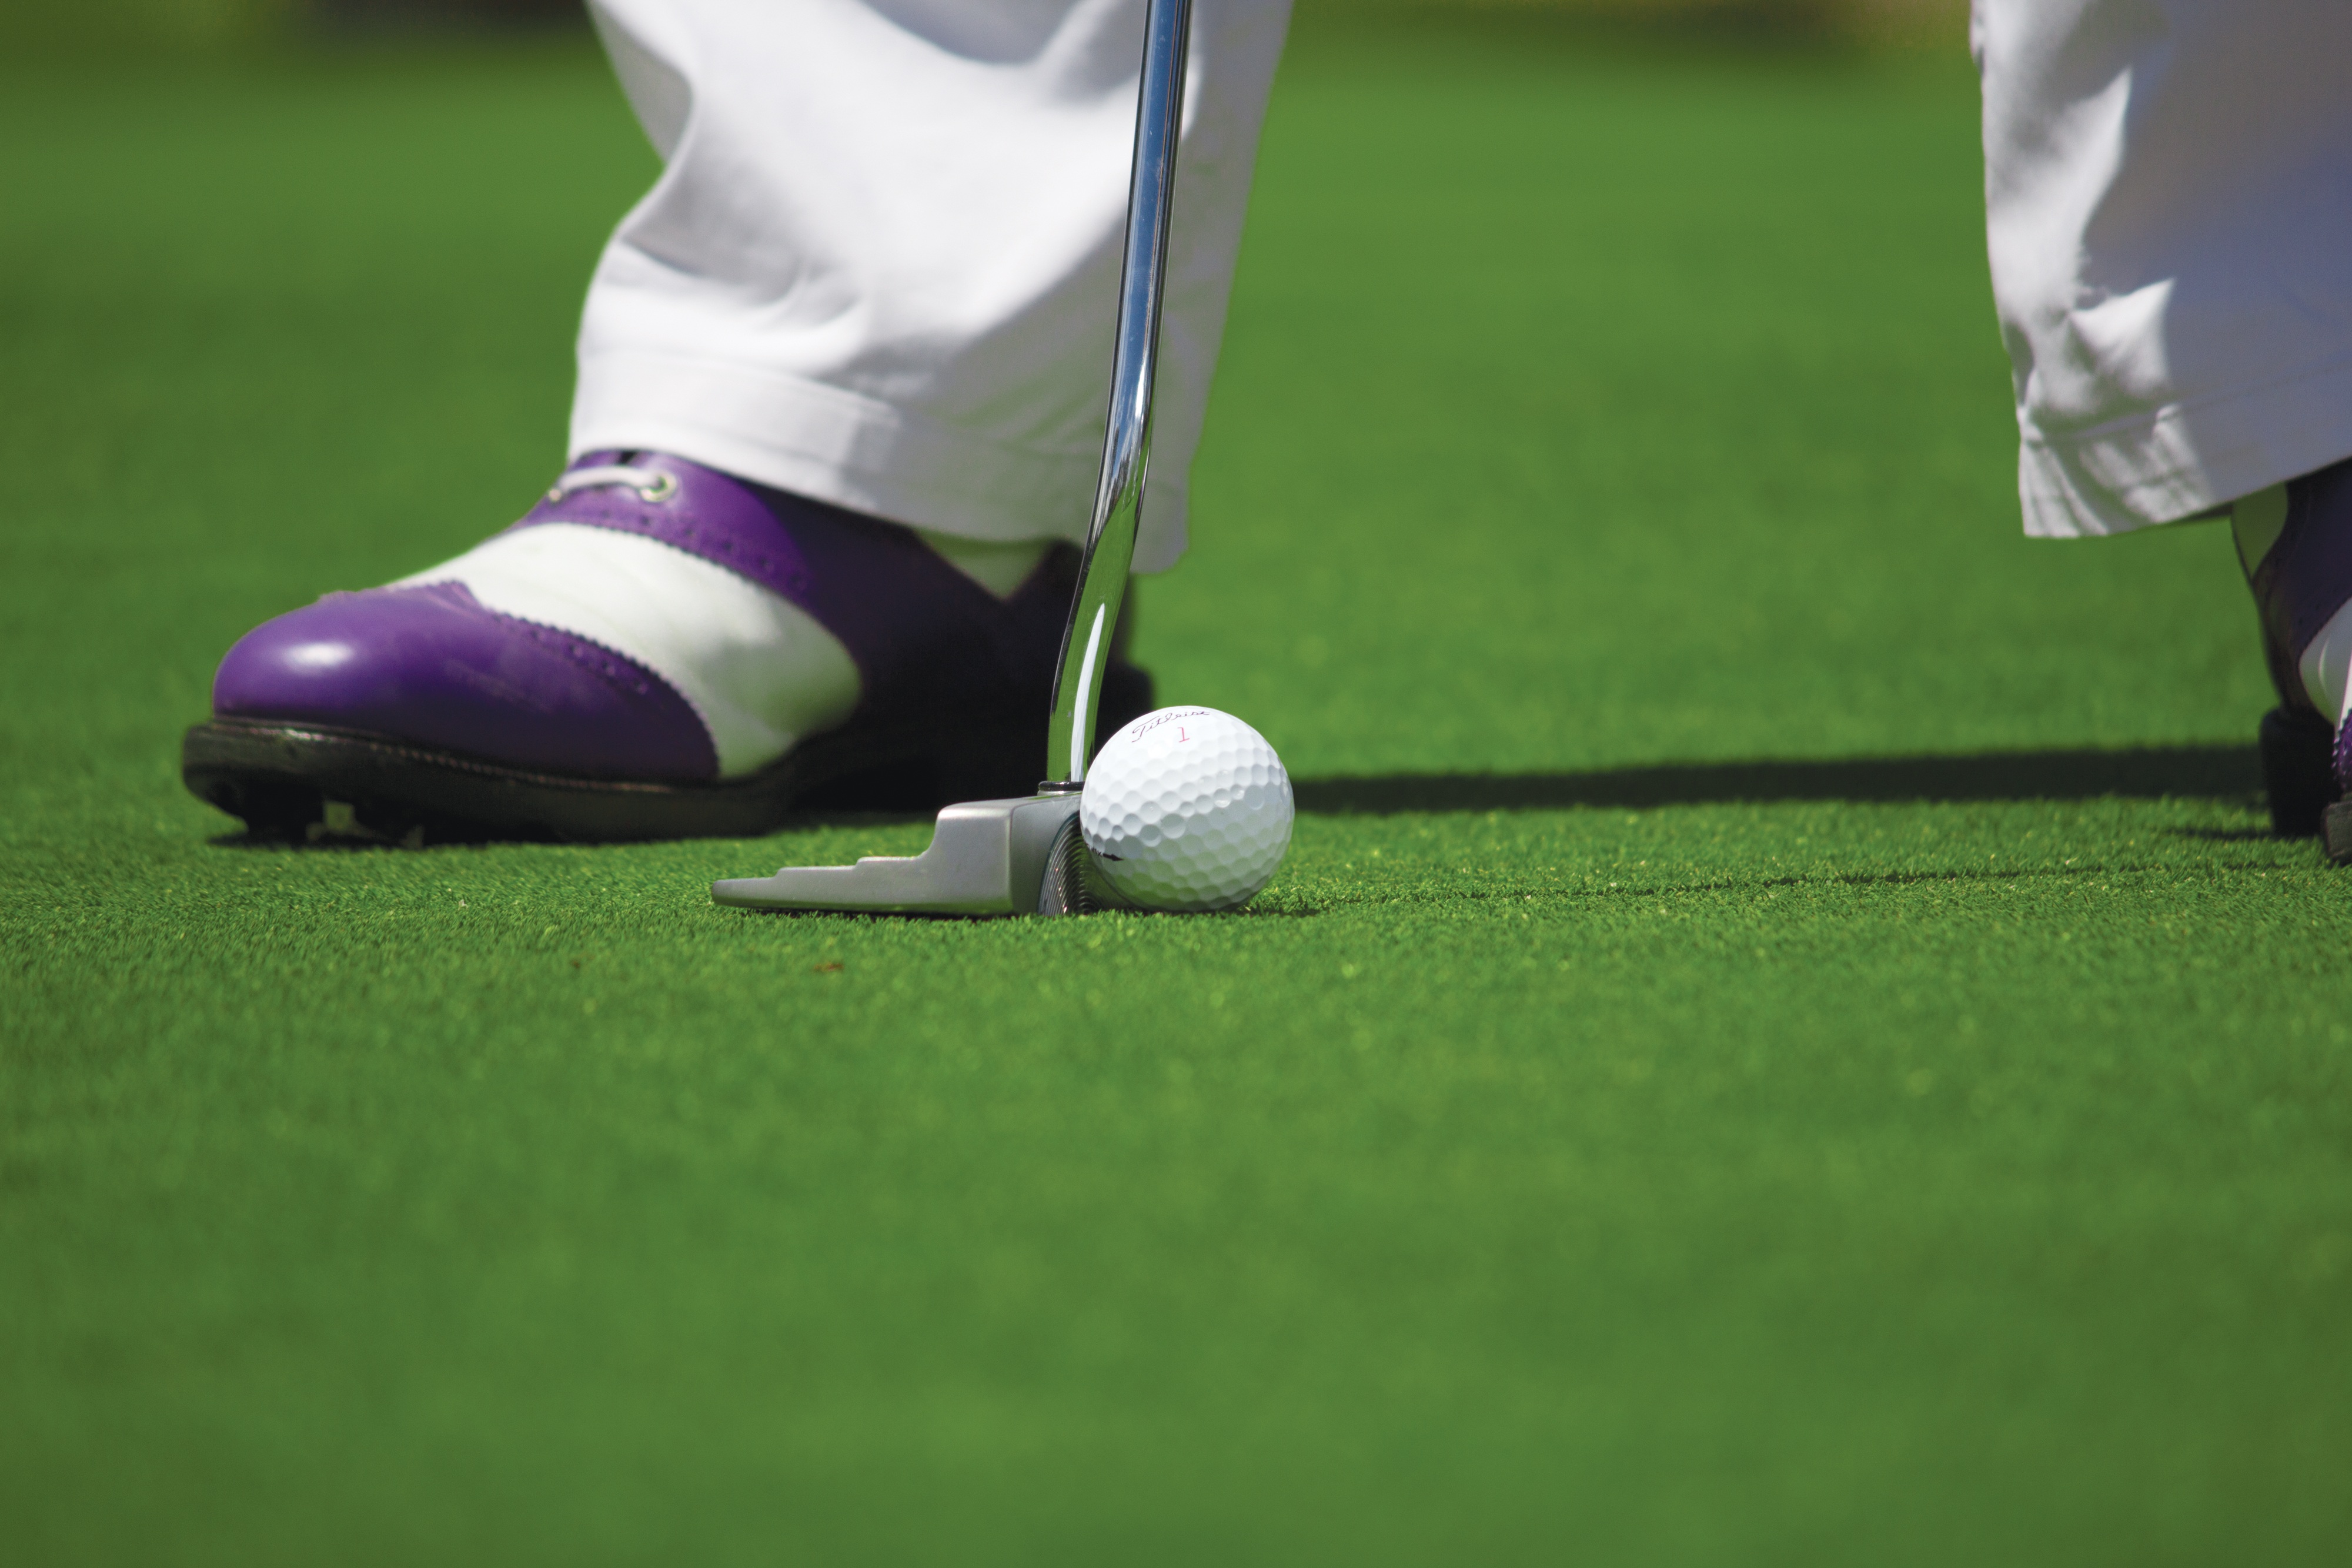
grass, person, sport, lawn, game, play, male, recreation, green, club, leisure, player, golf, golf course, golf ball, golf club, outdoors, outside, sporty, sports, ball, course, games, hobby, kick, golfer, ball game, outdoor recreation, individual sports, lawn game, professional golfer